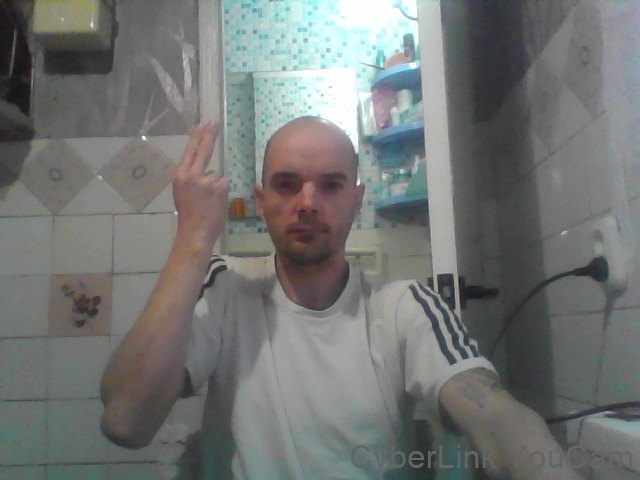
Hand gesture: two_up_inverted